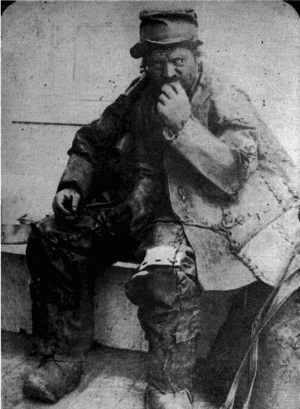
Un passeport est un document de circulation délivré par le gouvernement d'un État à ses citoyens, pièce d'identité permettant à son porteur de voyager à l'étranger. Toute personne sollicitant l'entrée dans un pays autre que le sien, comme touriste, étudiant ou travailleur, doit remplir certaines formalités et solliciter une autorisation. Pour franchir une frontière le passeport est généralement requis, pouvant être couplé à un visa.
Le vagabondage désigne communément le style de vie de celui qui vit de manière permanente sans adresse et sans emploi fixe, volontairement ou non, le sans feu, ni lieu, errant de ville en ville, à la différence du mendiant qui se fixe sur un territoire. Les passeports ont souvent été des moyens de répression à l'égard du vagabondage et autres sans-papiers ou « gens sans aveu ». Juridiquement, le vagabond était souvent celui qui était inconnu dans l'endroit où il se trouvait, qui ne possédait aucun passeport ou autre certificat d'identité ou de bonnes mœurs, et ne pouvait se faire « avouer » par quelqu'un. Le vagabondage était alors lourdement réprimé; le délit de vagabondage n'a disparu du droit français qu'en 1992.
Le Leatherman, signifiant « homme de cuir » en anglais, est un vagabond de la seconde moitié du XIXᵉ siècle, vivant aux États-Unis. Il circule sans cesse, entre la fin des années 1850 et sa mort en 1889, dans le Nord de la Nouvelle-Angleterre. Dans les dernières années de sa vie, il se limite à un parcours répété de plus de 400 km effectué en 34 jours environ, sur une partie du Connecticut et de l'état de New York. Sa tenue remarquable, composée de morceaux de cuir cousus grossièrement, en fait un personnage célèbre dans la région qui suscite l'intérêt des journalistes de l'époque. Le mystère qui entoure sa personne excite encore aujourd'hui la curiosité et la compassion du public.